2010 Canadian Grand Prix

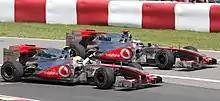
McLaren scored their third 1–2 of the season.

The race was notably short of attrition compared to previous races at the Circuit Gilles Villeneuve, which have seen the safety car deployed so often that teams factor an accident into their strategies. However, the 2010 race was so short of retirements that it boasted the greatest number of finishers in the season to date with nineteen classified drivers. In addition to the dual retirements for BMW Sauber, Bruno Senna was once again the victim of a gearbox problem while Jarno Trulli stopped in the pit entry on lap forty-seven with terminal brake problems. Timo Glock retired due to a steering rack leak that crippled his VR-01 on lap fifty-five.